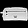
Label: Bag